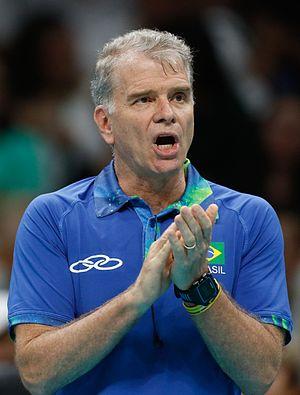
Bernardo Rocha de Rezende, dit Bernardinho est un ancien joueur désormais entraîneur de volley-ball brésilien né le 28 mai 1959 à Rio de Janeiro. Il mesure 1,85 m et jouait passeur. Il compte plusieurs sélections en équipe du Brésil de volley-ball. Son fils Bruno Rezende est joueur de volley-ball professionnel. Il a la particularité d'avoir entrainé l'équipe féminine du Brésil avant d'avoir entrainé l'équipe masculine tout en étant entraîneur du club Rexona-Ades. Bernardinho est l'entraîneur ayant le plus grand palmarès de l'histoire du volley-ball mondial.